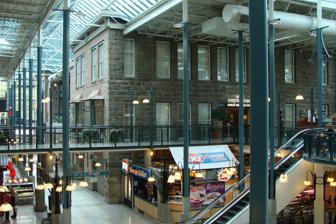
Building: City Square Shopping Centre
Country: Canada
Year built: 1989
This article is about the shopping mall in Vancouver , British Columbia, Canada. For the shopping mall in Singapore , see City Square Mall . For other uses, see City square (disambiguation) . Shopping mall in British Columbia, Canada City Square Shopping Centre Location Vancouver , British Columbia , Canada Coordinates 49°15′39″N 123°06′59″W / 49.26087°N 123.11635°W / 49.26087; -123.11635 Opening date 1989 Architect Paul Merrick Architects No. of stores and services 45 No. of anchor tenants 4 (3 open, 1 vacant) No. of floors 2 Parking 3 levels of underground parking Website www .citysquarevan .com 1905 Model School building 1908 Normal School building City Square Shopping Centre is a mall across the street from City Hall in Vancouver , British Columbia , Canada. It is located in the heart of the heritage district of central Vancouver, on the northwest corner of 12th Avenue and Cambie Street . City Square Shopping Mall and office complex was inaugurated in 1989 and is an example of adaptive reuse of heritage buildings. History Unique to Vancouver, City Square's shopping mall and office complex is a mix of modern and heritage architecture. The heritage portions of the complex were built in 1905 and 1908 to house the Model School and Normal School , respectively. Graduates from the Teacher's Training Program applied their skills, norms (hence the name "Normal School") and educational theories at the Normal School to gain practical experience. In 1986 the City of Vancouver designated both school buildings as municipal heritage sites, saving them from demolition. City Square today On the retail level, the shopping mall offers over 50 shops and professional services, including medical and dental offices, and a food court. See also List of heritage buildings in Vancouver References